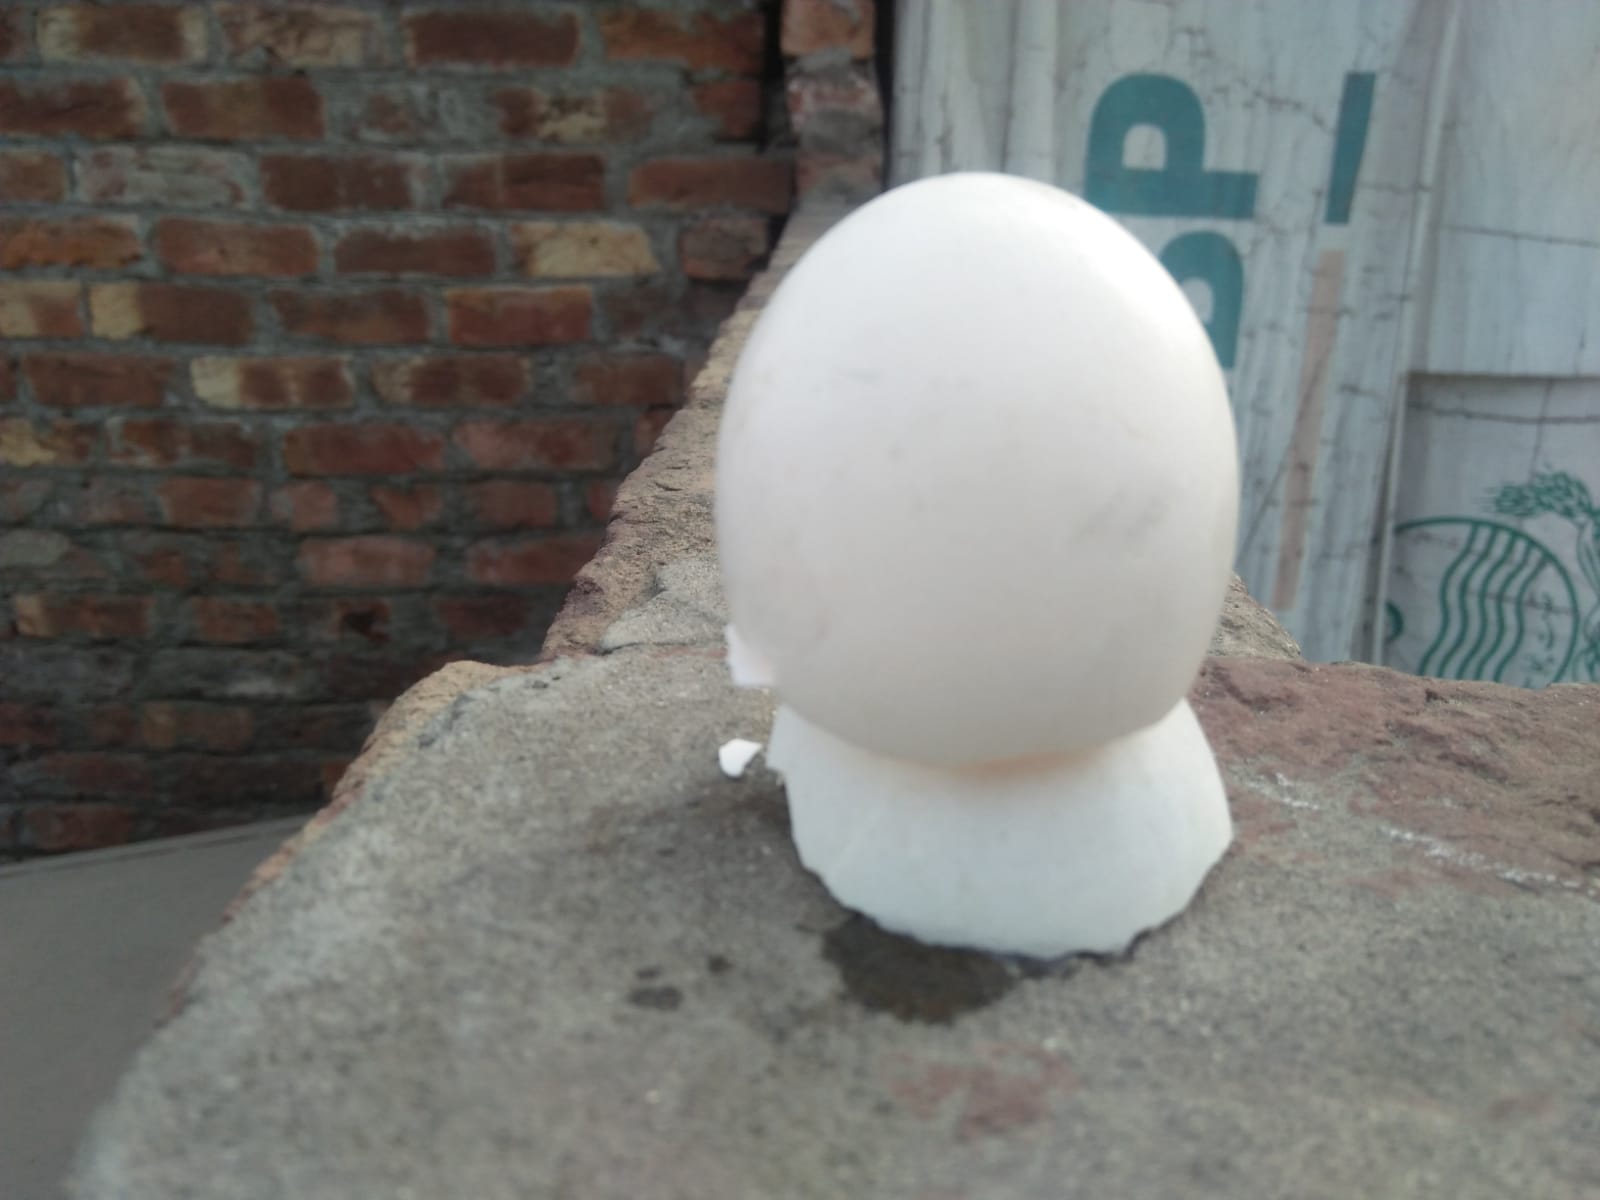
Label: eggshells